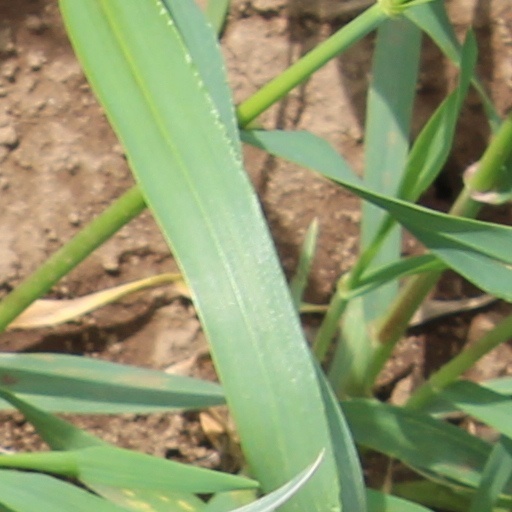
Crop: wheat